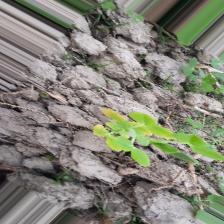
Label: Normal